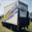
Label: truck